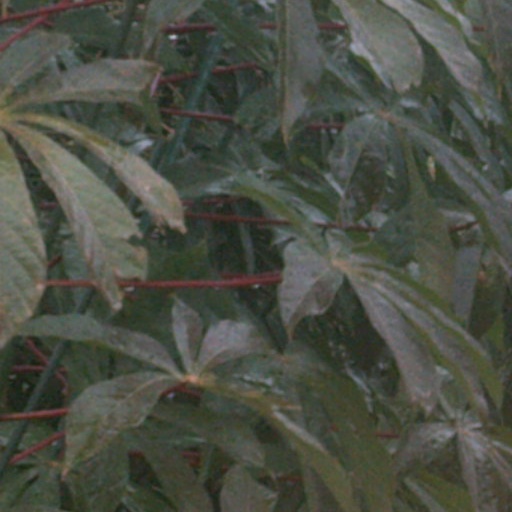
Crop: cassava